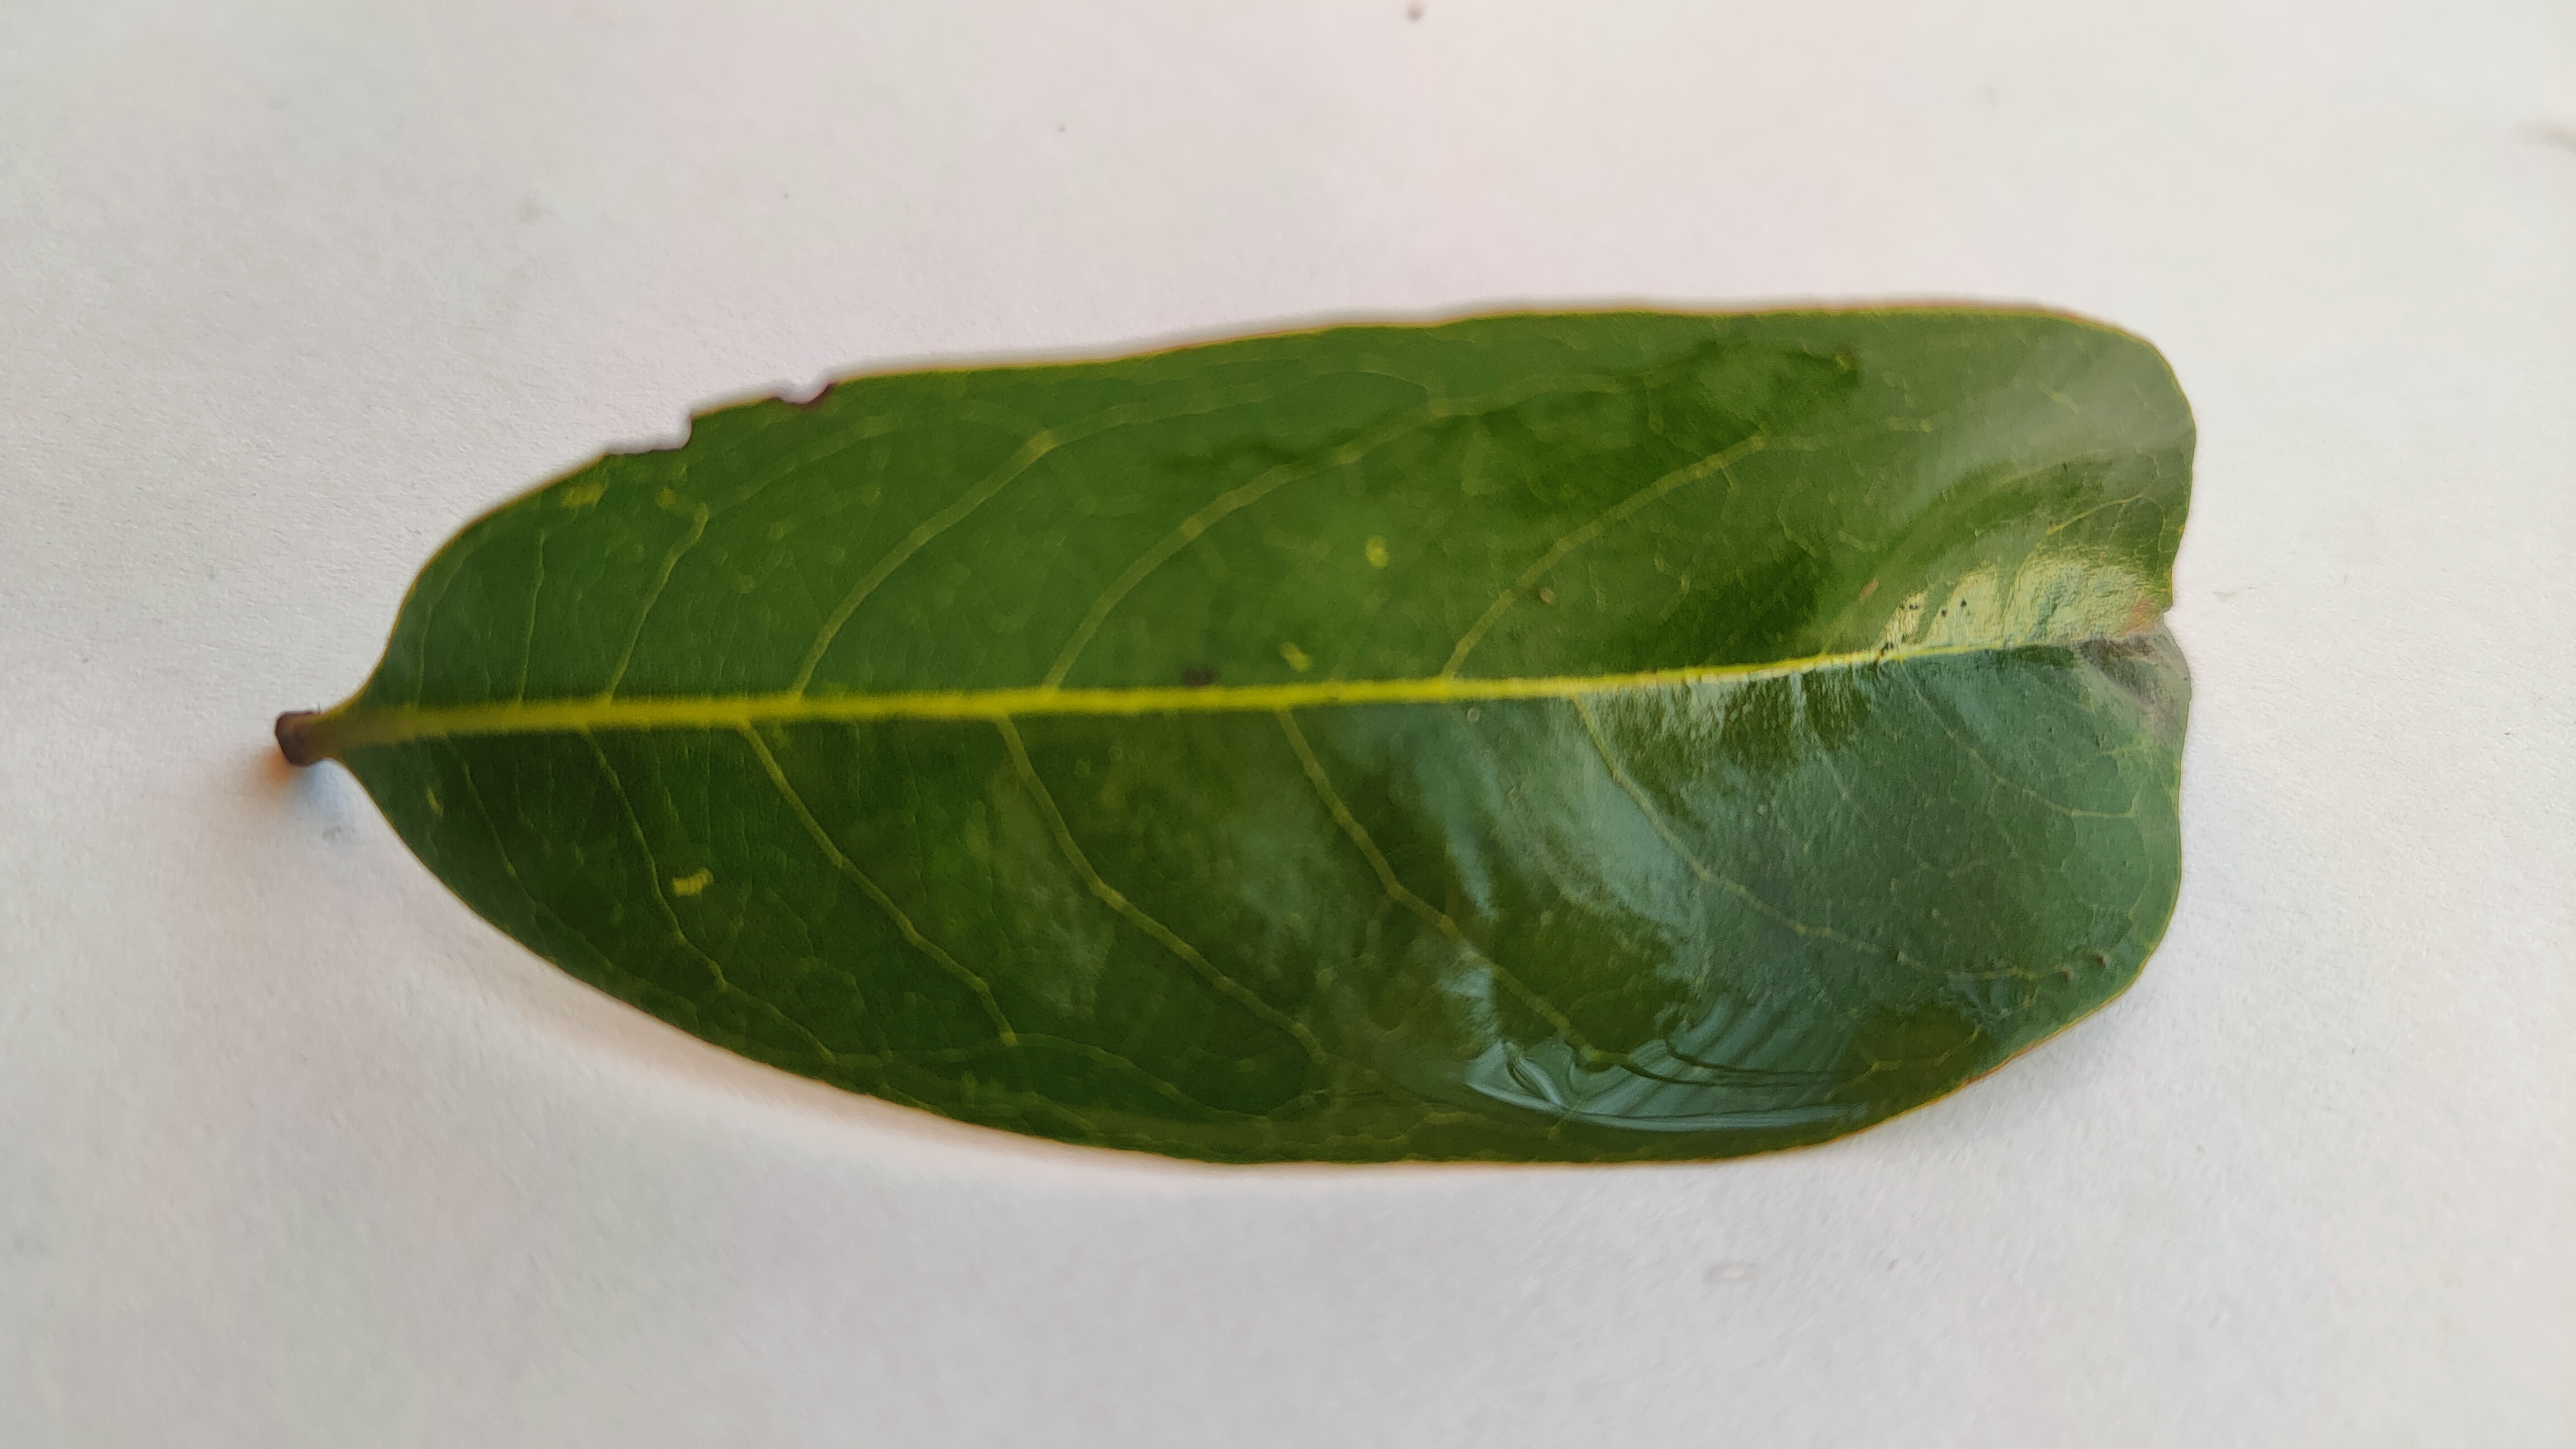
Leaf variety: Lychee